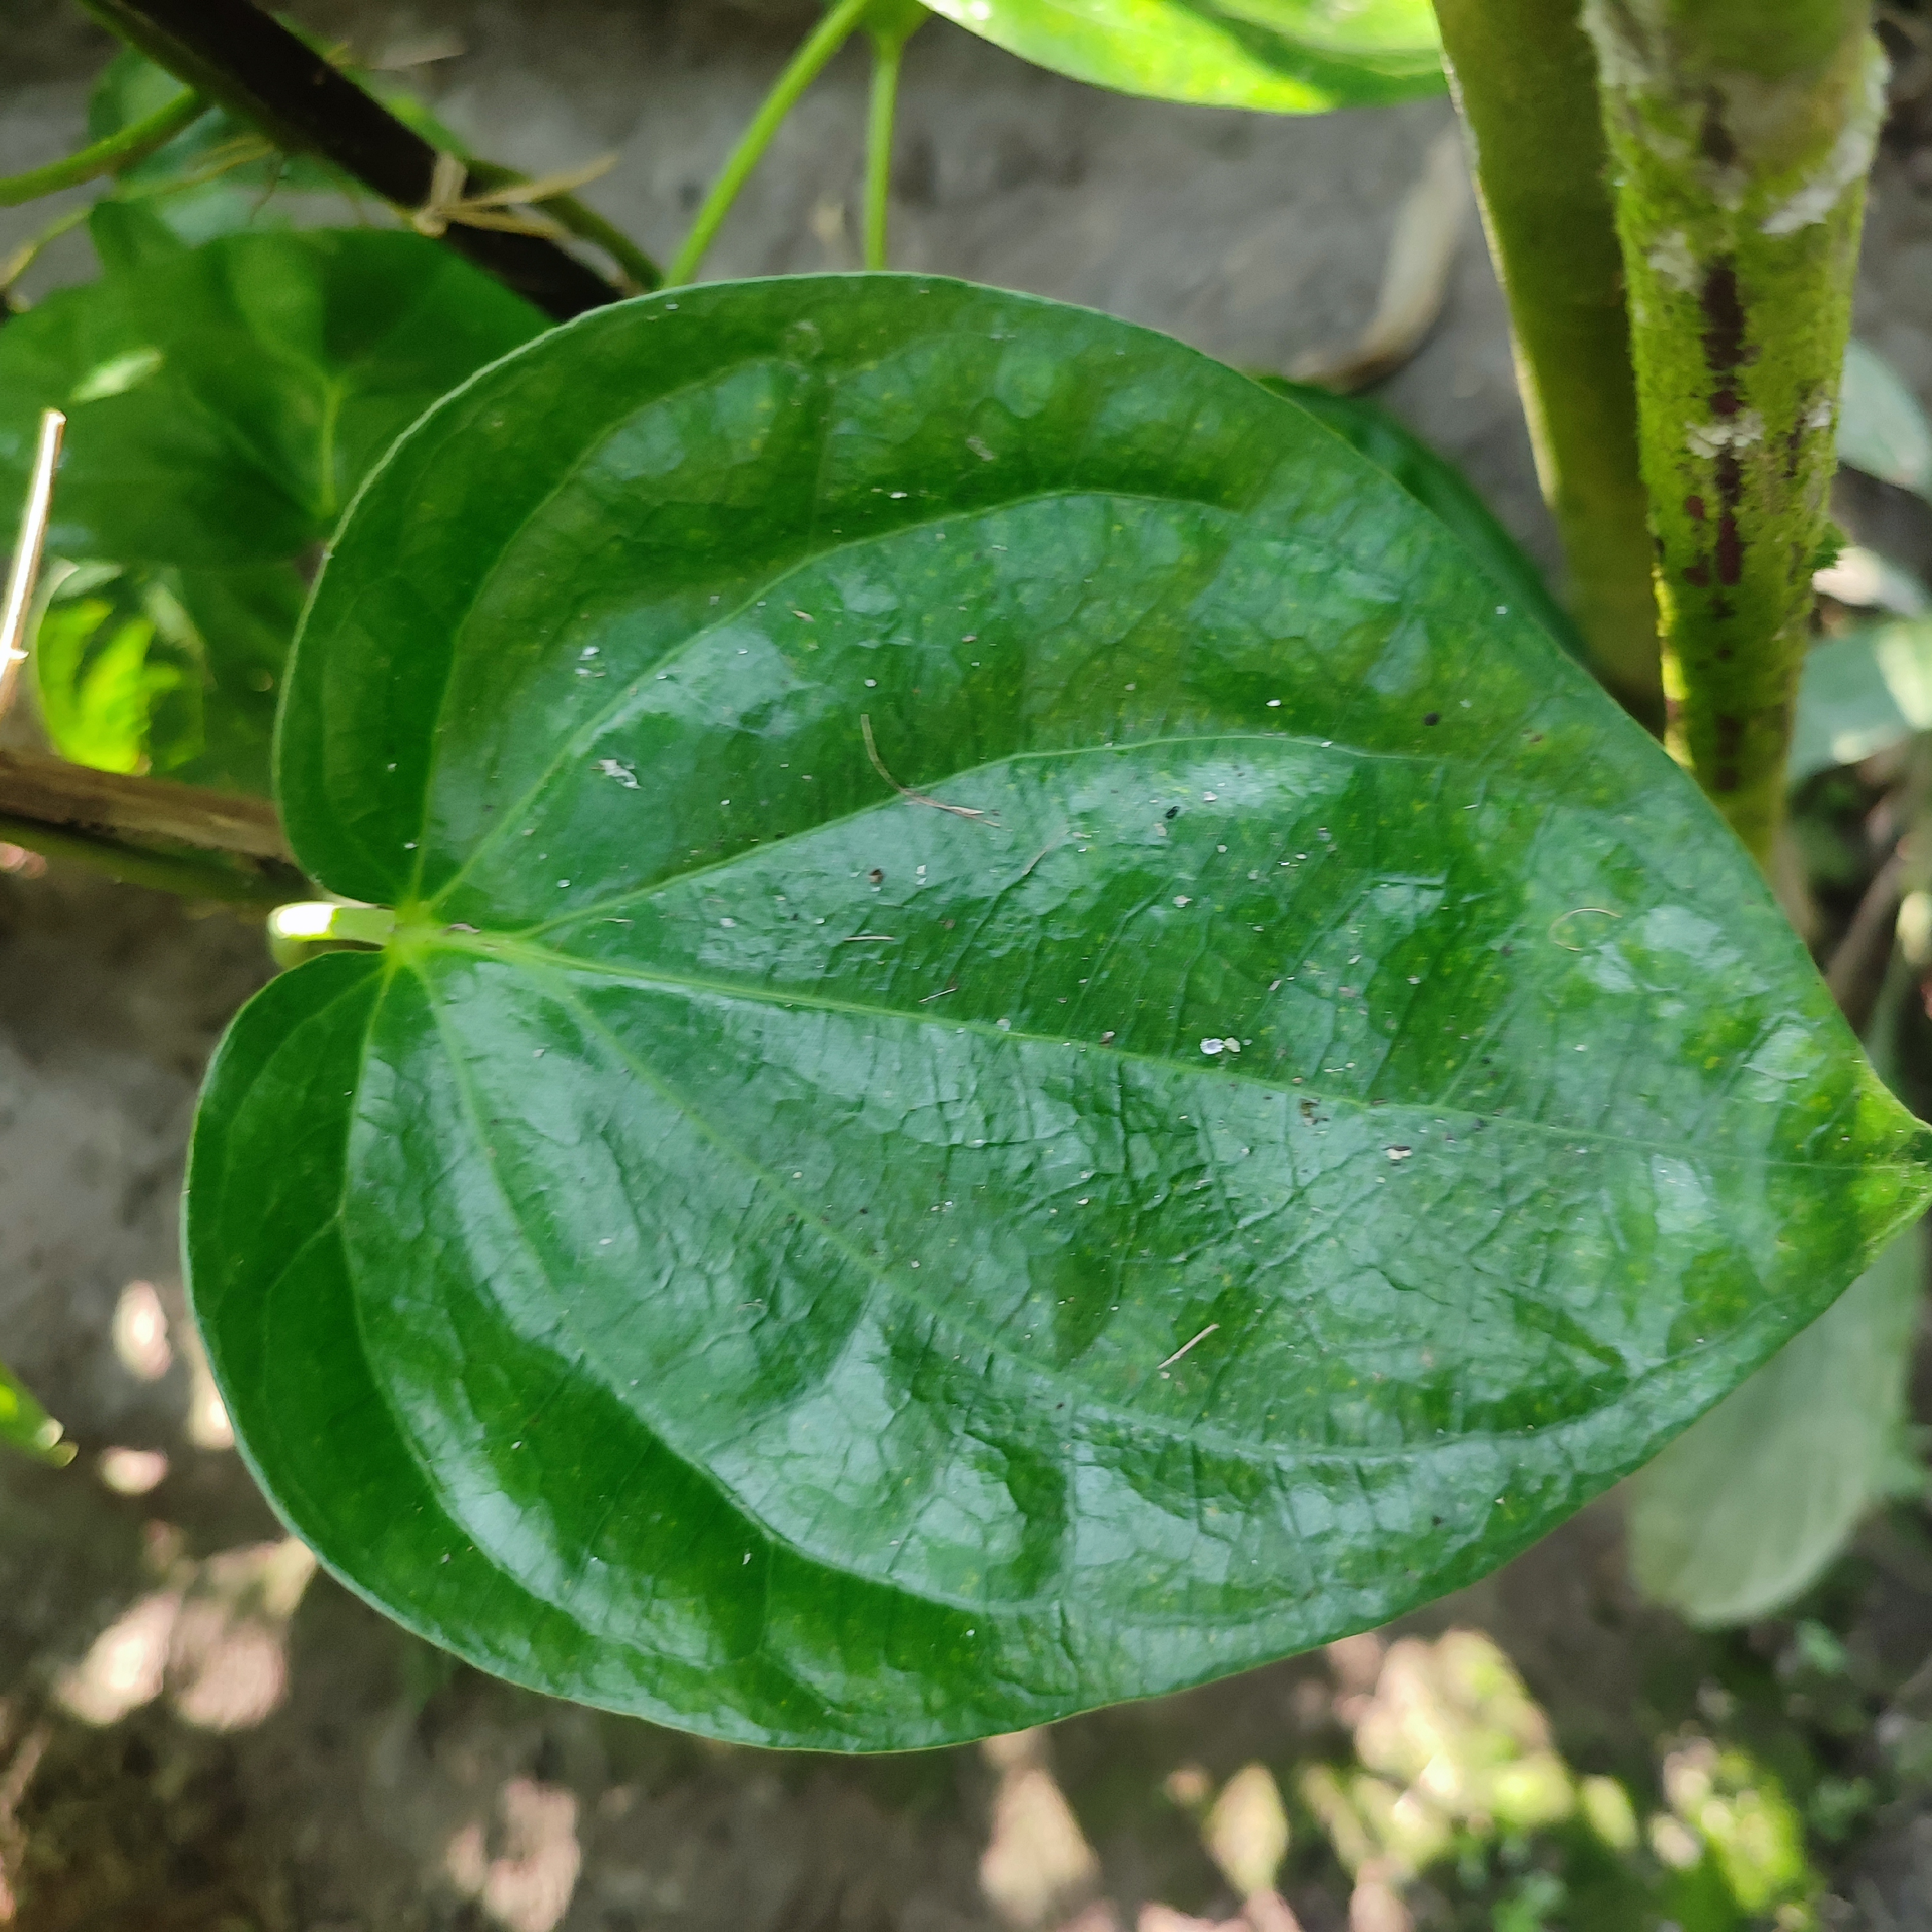
Label: Healthy_Leaf